Electricity Substation No. 349

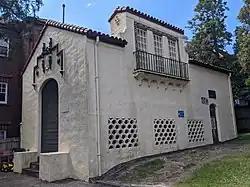
Electricity Substation No. 349

The Electricity Substation No. 349 is a heritage-listed electrical substation at 2S Frances Street, Randwick, New South Wales, Australia. It was designed by Walter Frederick White, City Architect's Department and Municipal Council of Sydney and built during 1930 by J Rutherford. It is also known as #349 Princes Street substation. The property is owned by Ausgrid. It was added to the New South Wales State Heritage Register on 2 May 2008.